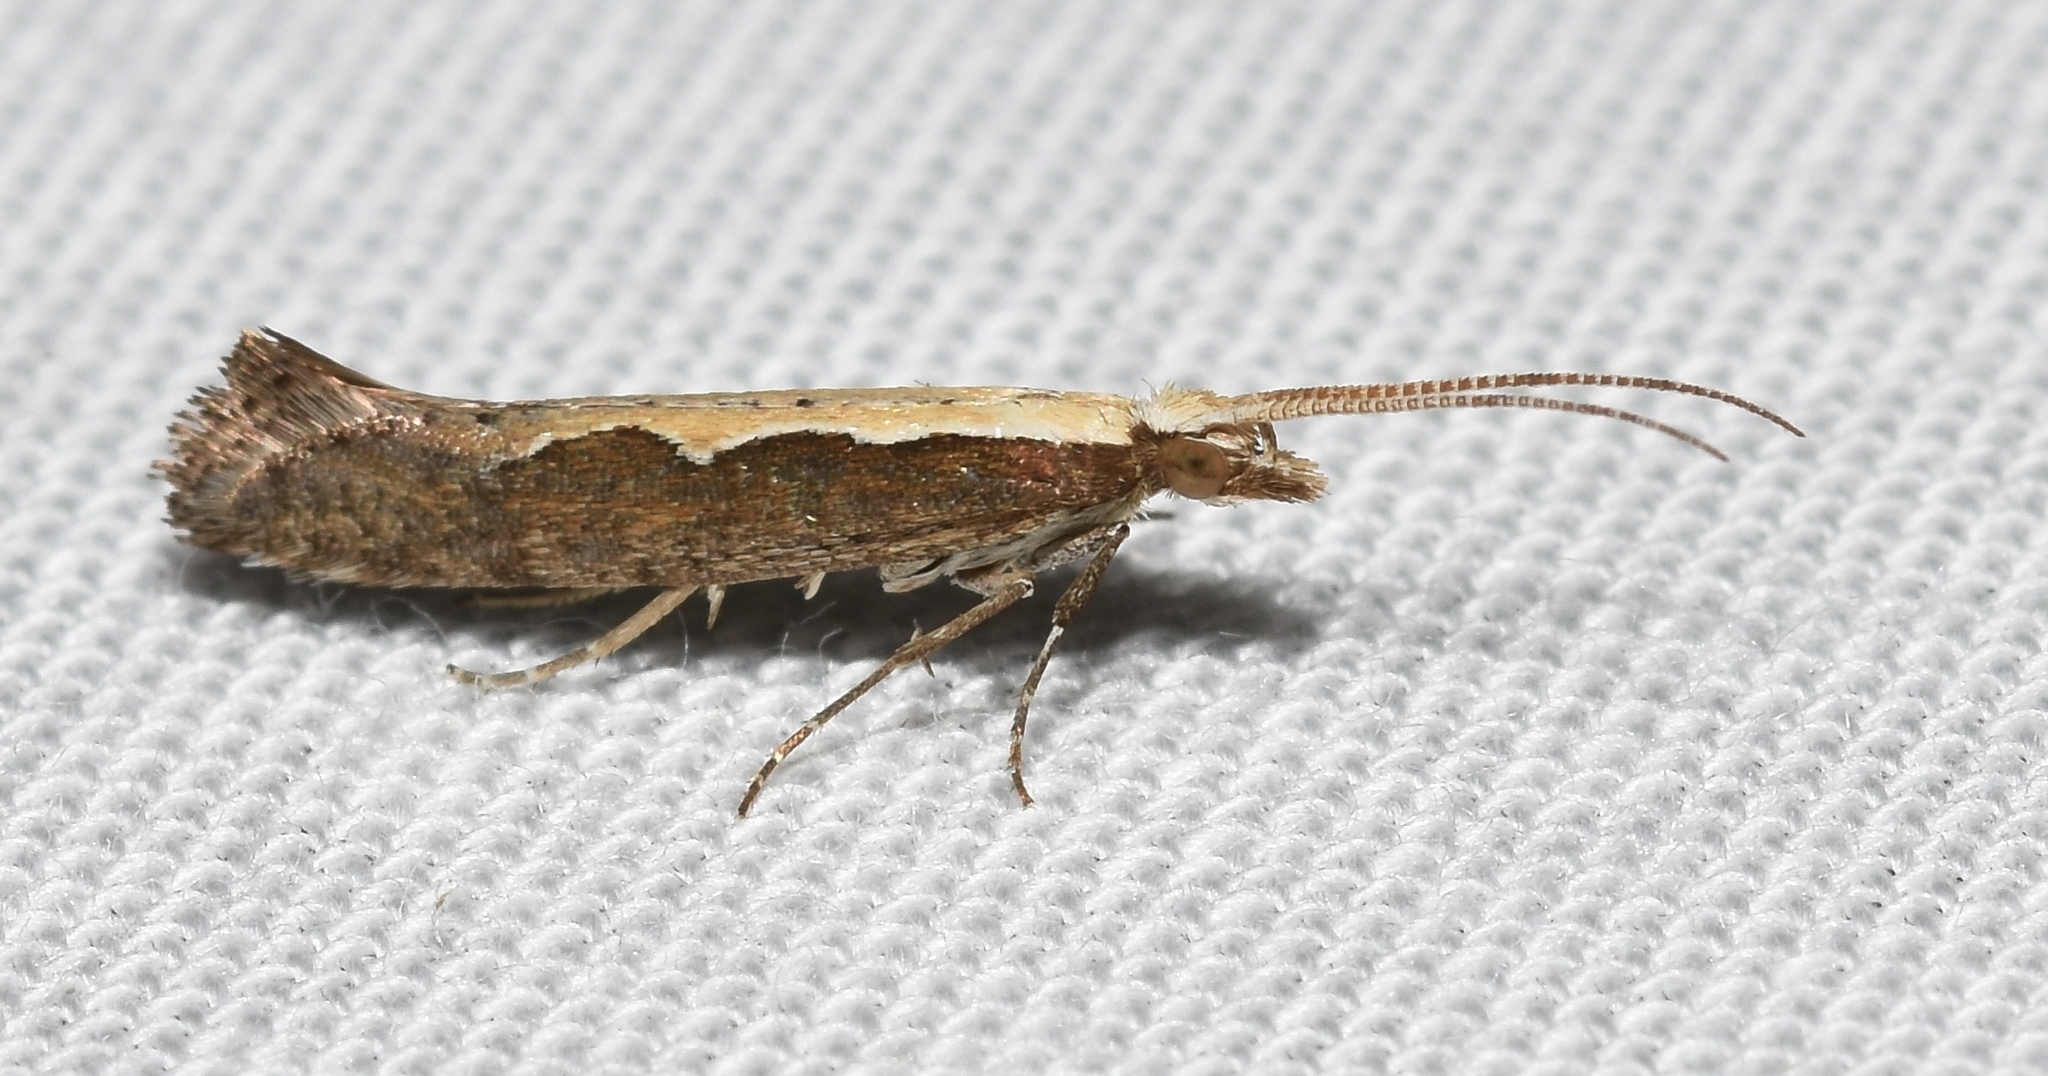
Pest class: diamondback_moth